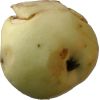
Label: Apple hit 1